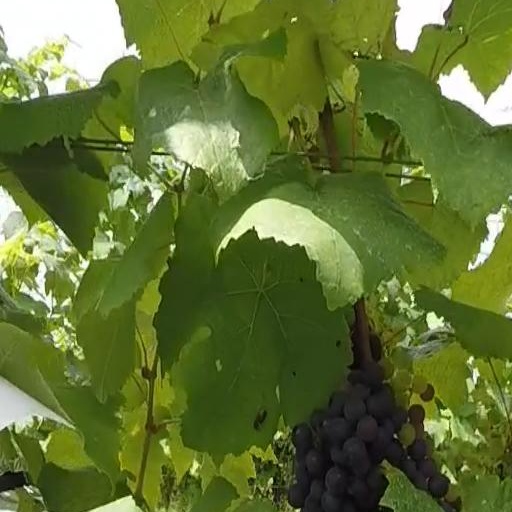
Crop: grape